1919 Australian federal election

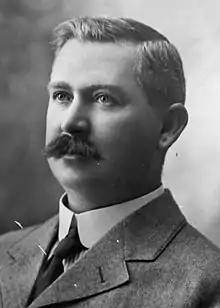
T. J. Ryan, who resigned as premier of Queensland to enter federal politics. He served as the Labor Party's national campaign director at the 1919 election.

Constitutionally, a new election was not due until early 1920, but the Nationalists wished to hold an early election to capitalise on Hughes' popularity. On 30 September, the party caucus approved an election for 13 December. The writs were formally issued on 3 November, with the close of nominations on 14 November. However, the campaign had begun in earnest after the last sitting day of federal parliament on 24 October.